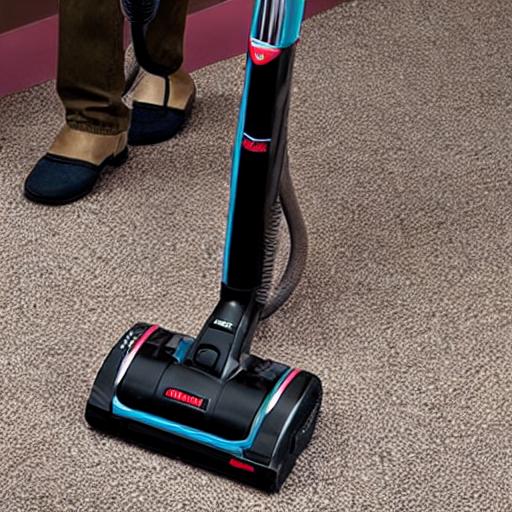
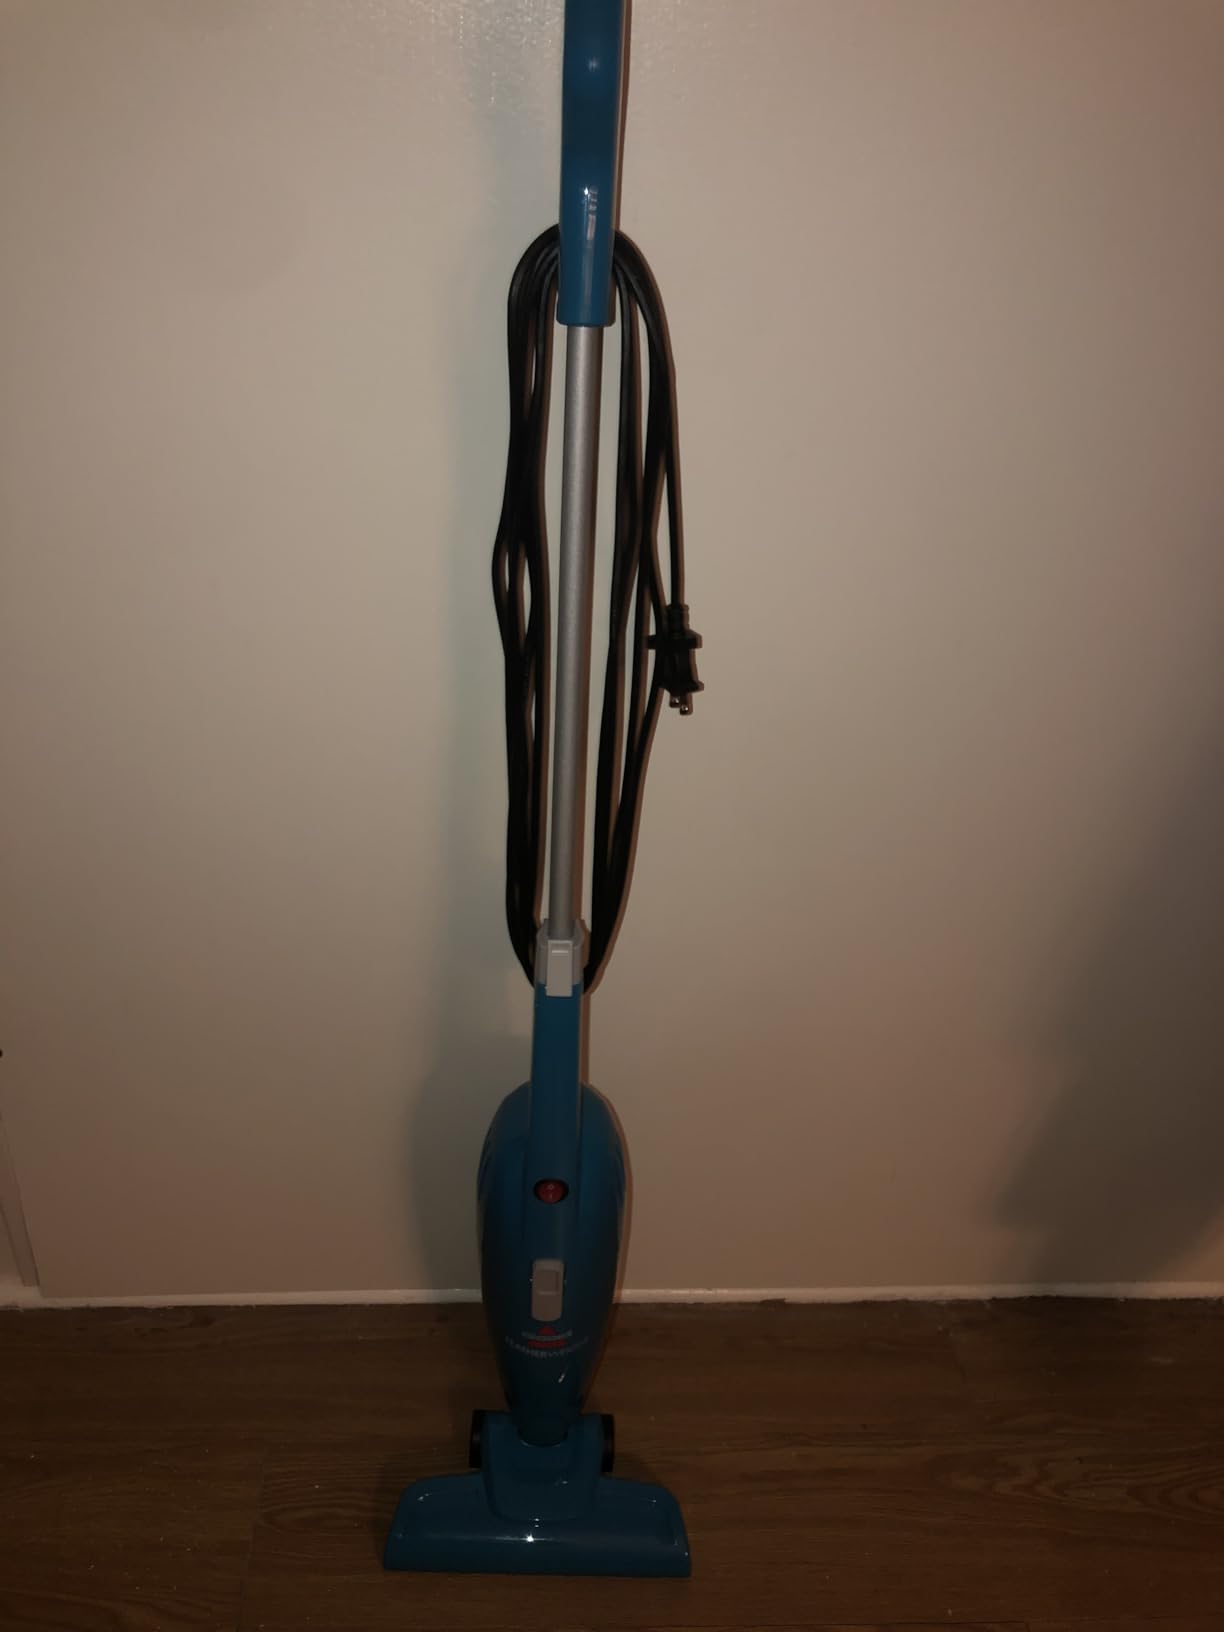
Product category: items_vacuum
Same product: no